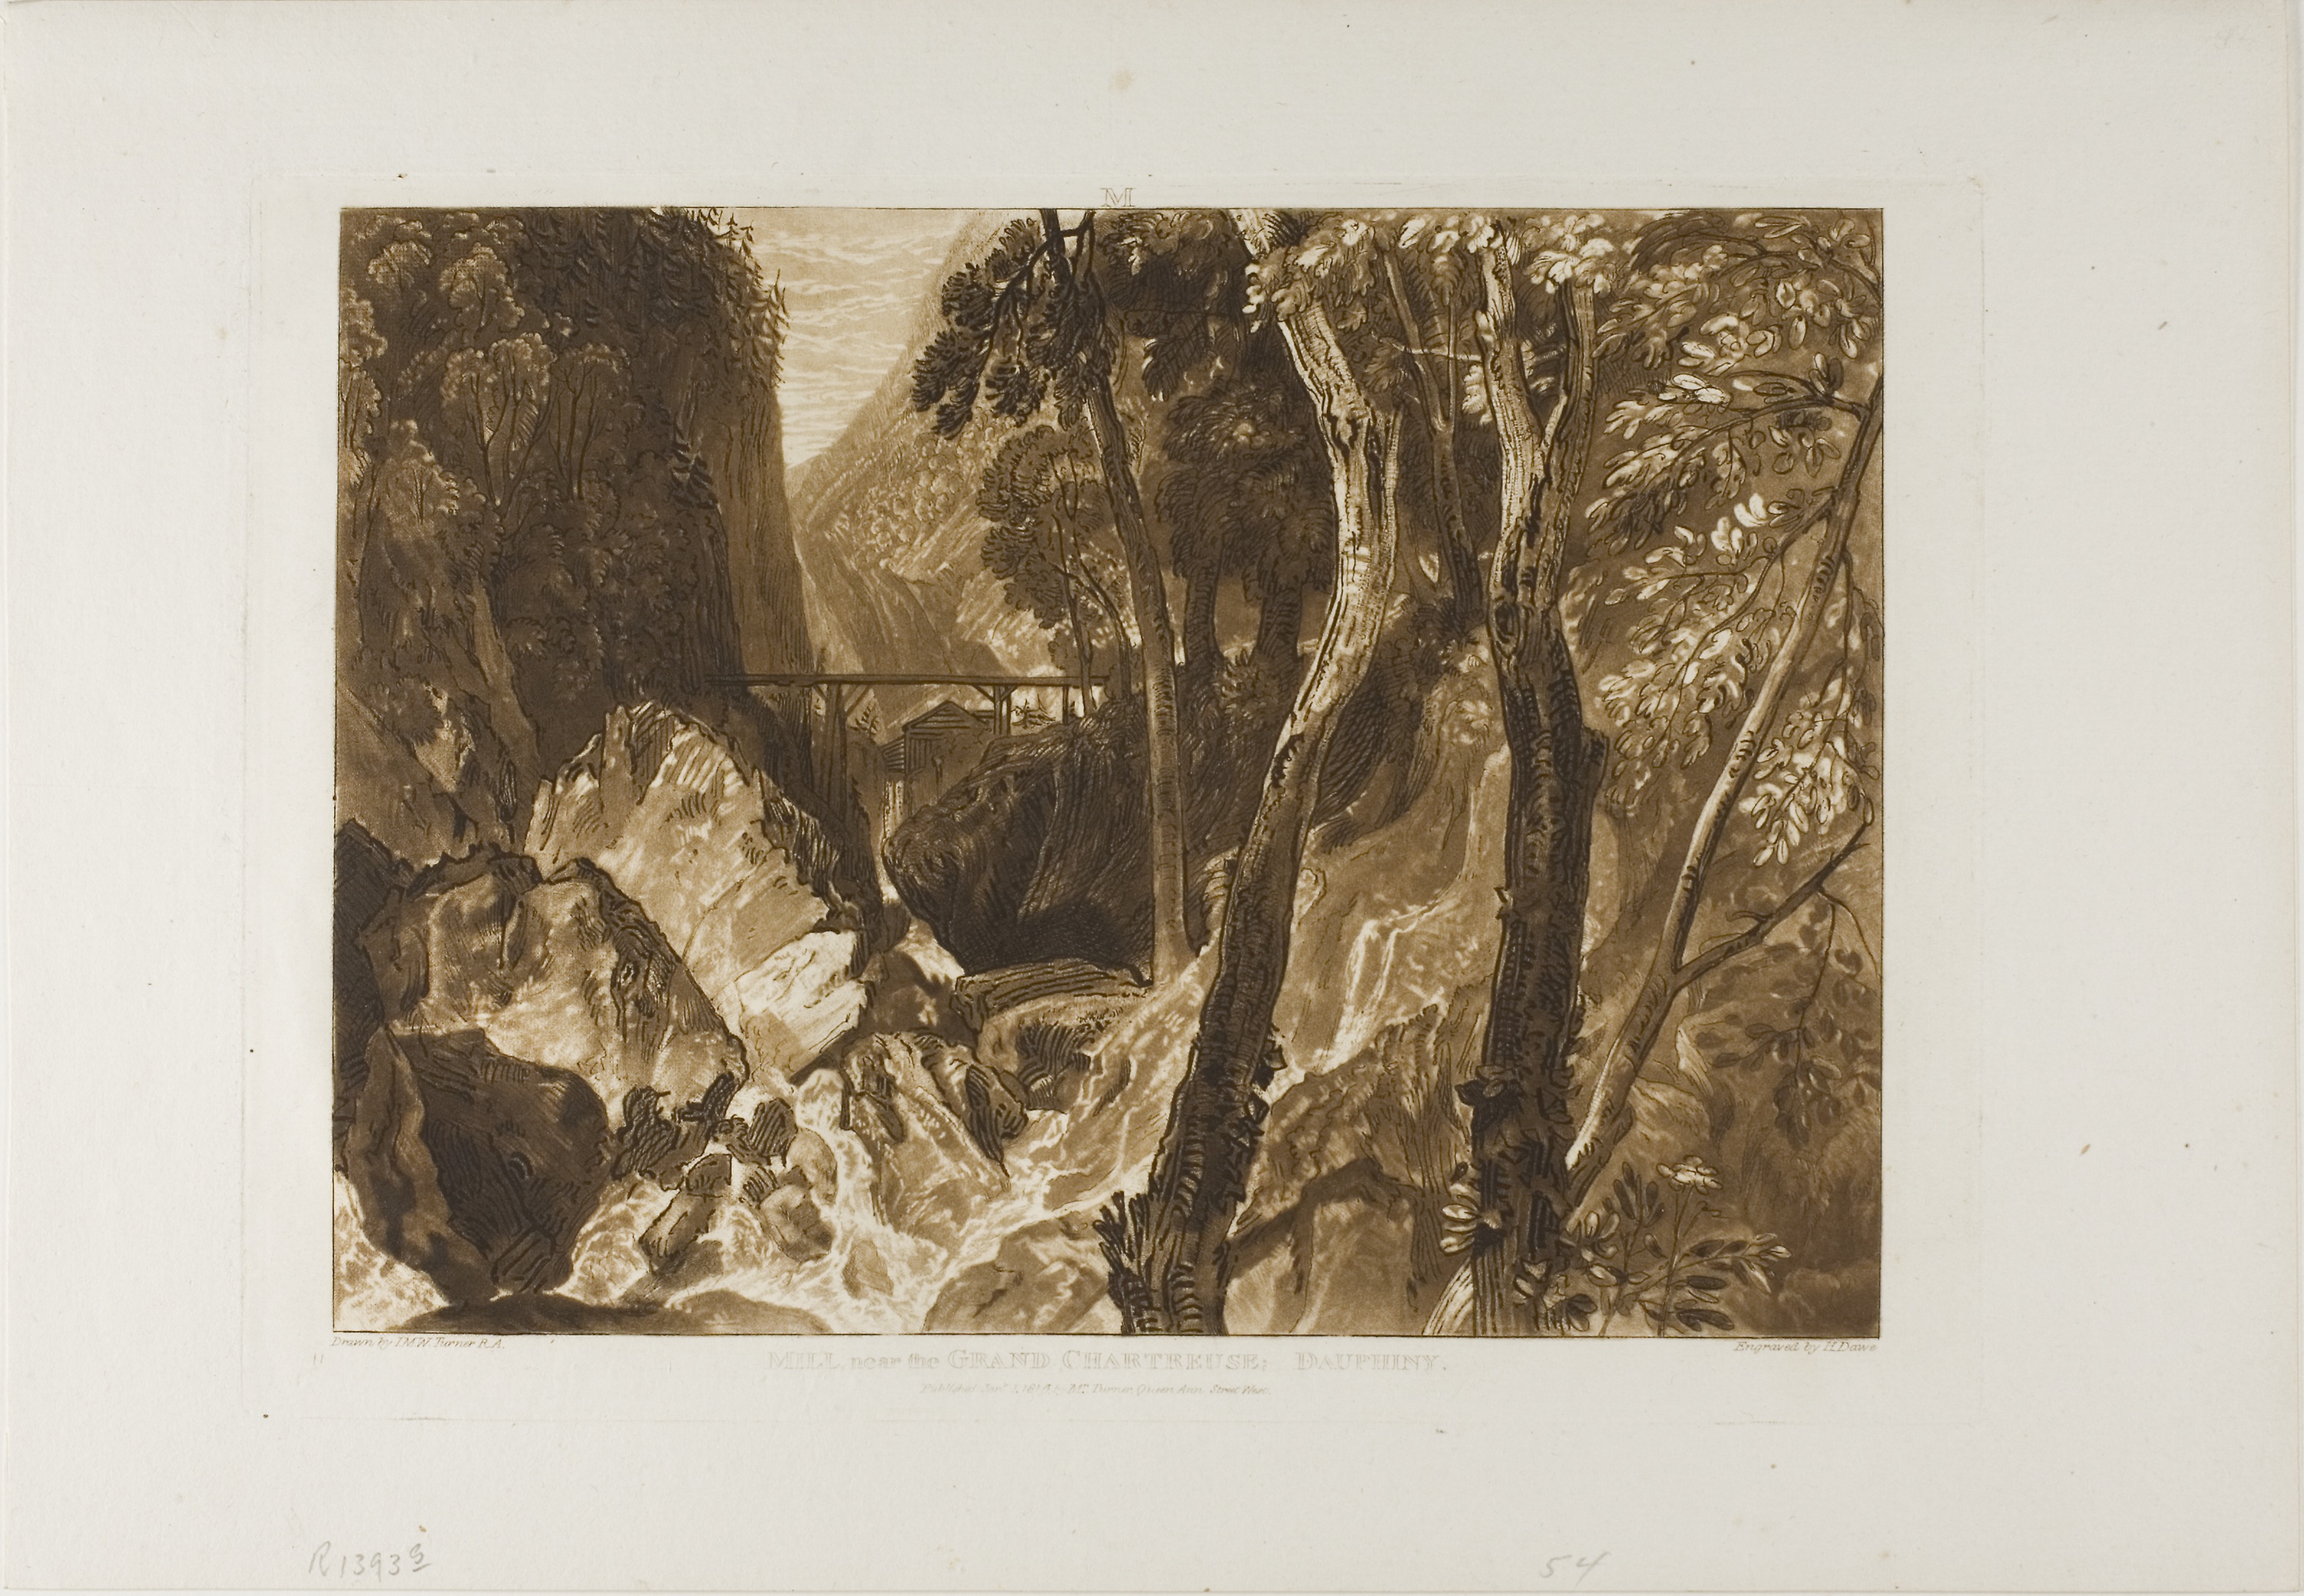
art, modern art, painting, art gallery, picture frame, visual arts, artwork, stock photography